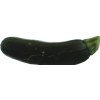
Label: dark_zucchini